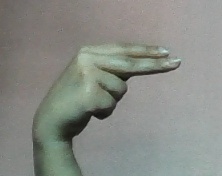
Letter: ain